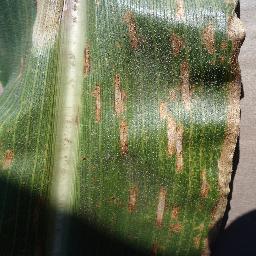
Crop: corn
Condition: (maize)_cercospora_spot_gray_spot